University of Atlántico

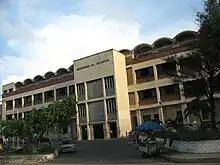
Downtown Site, University of Atlántico

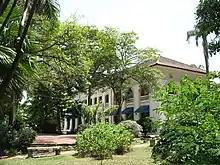
School of Fine Arts, University of Atlántico

The university has three campuses in the department of Atlántico. Its flagship campus in Barranquilla is divided into three locations. Its main one is known as the North Site and is located on the city's northern outskirts, where Barranquilla has experienced massive growth since the 2000s. Additionally, there are two other locations: the oldest one is the Downtown Site, a complex of historic buildings centrally located on 20 de Julio Avenue, and another is the School of Fine Arts, located in the historic El Prado neighborhood, a part of the city that stood as a model of Latin American urbanization in the 1950s.